Common stored value ticket

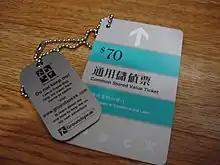
Common stored value ticket (right)

A common stored value ticket was a plastic magnetically sensitive card used for paying fares on the MTR and KCR railway systems in Hong Kong from 1984 to 1999. It was also used on Citybus and Kowloon Motor Bus for some MTR and KCR feeder bus services and two branches of Café de Coral, these tickets however, could not be used for 1st class services or trips from or to Lo Wu station on the KCR. The system was replaced by the Octopus card system in 1997 and phased out on 2 January 1999. The MTR and KCR have continued to issue magnetic strip cards for single-journey and souvenir tickets.